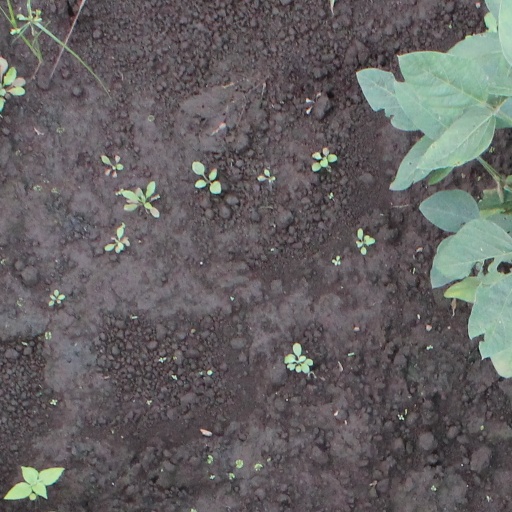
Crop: soybean